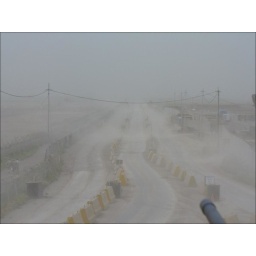
Blowing sand obscures the road in a sandstorm.